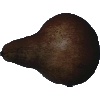
Label: pear_kaiser